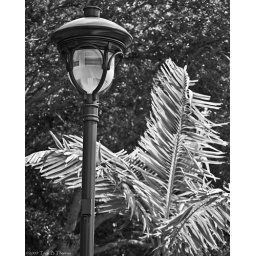
A street lamp in Naples, Florida.